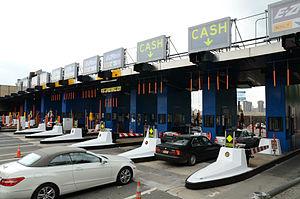
Le Queens-Midtown Tunnel est un tunnel autoroutier à péage situé dans New York. Il passe sous l'East River et relie l'arrondissement de Queens au quartier de Midtown dans l'arrondissement de Manhattan, assurant la liaison entre la route Interstate 495, la voie express de Long Island, avec le carrefour de la 34ᵉ et de la 42ᵉ rue.